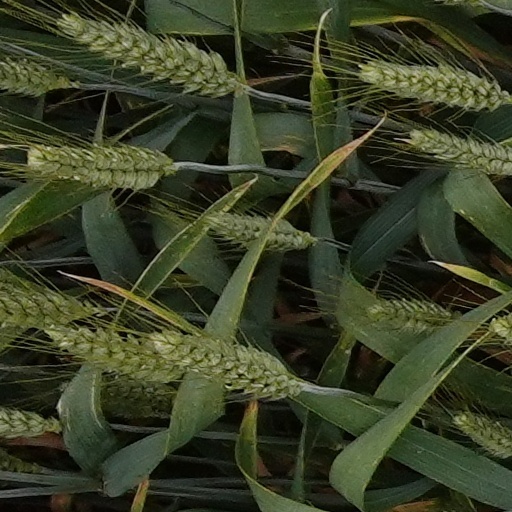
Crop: wheat